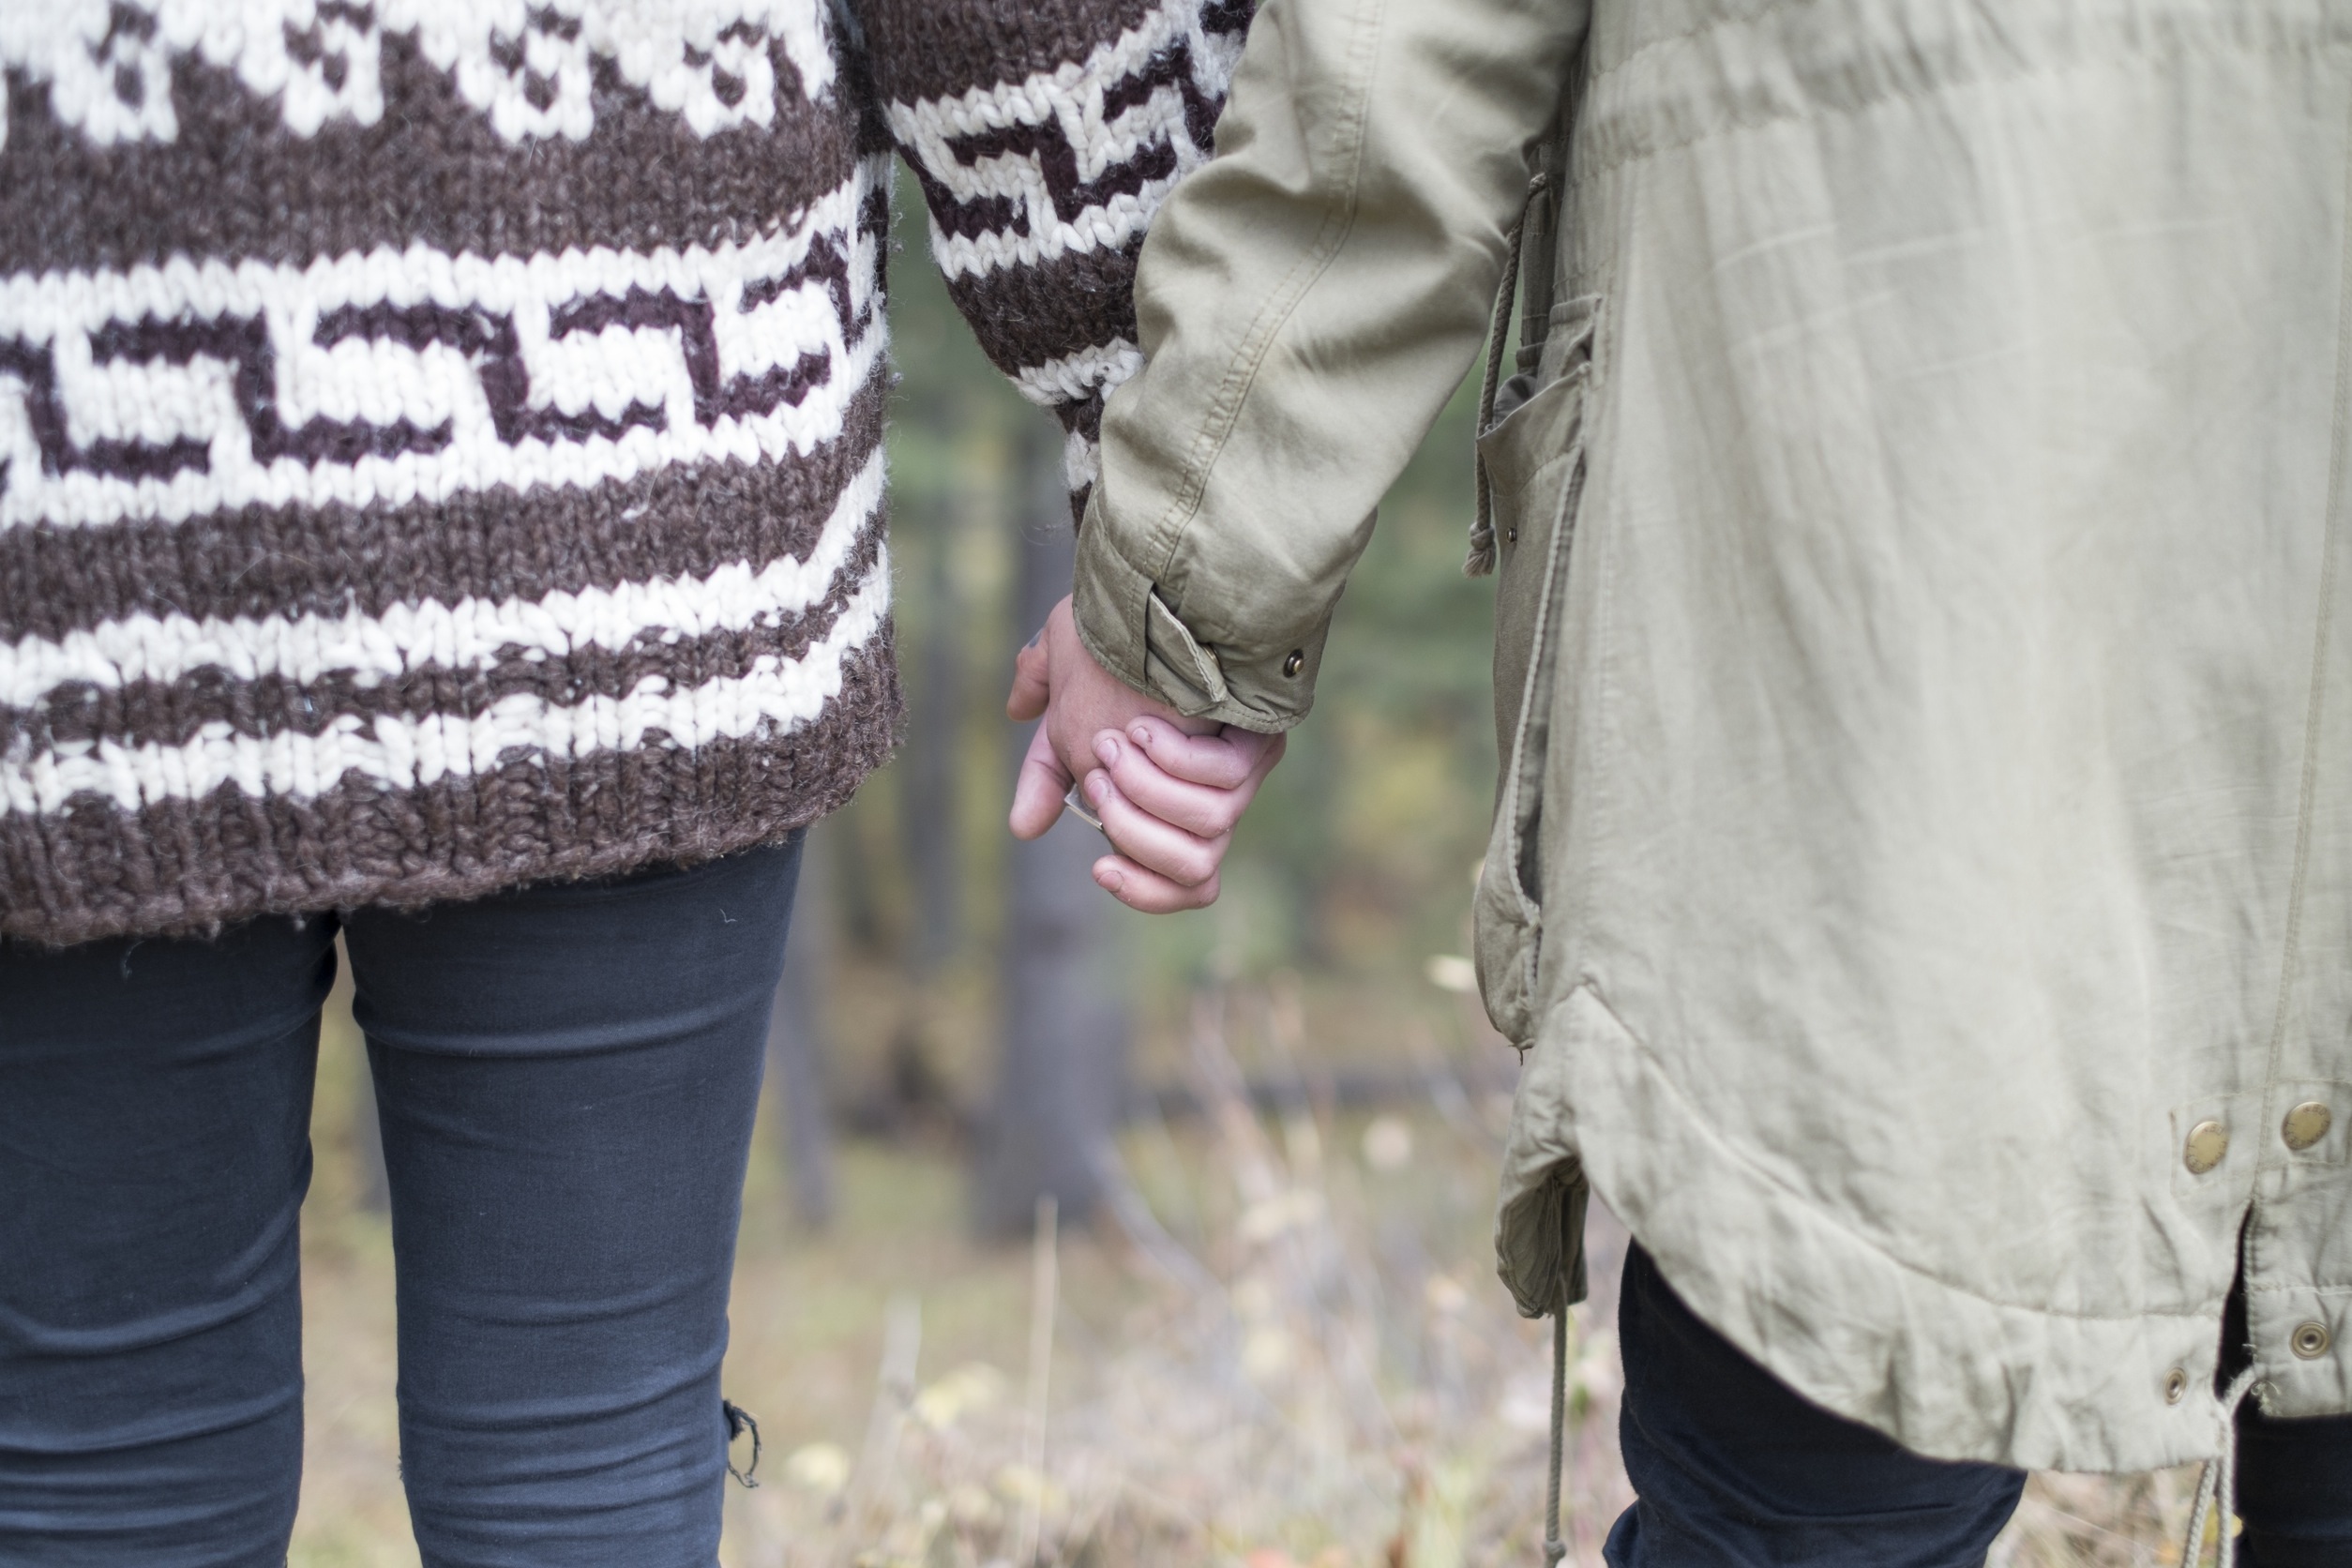
man, people, white, male, love, spring, couple, romance, romantic, fashion, clothing, outerwear, holding hands, interaction